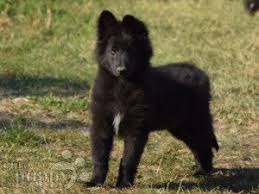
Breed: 227-n000070-groenendael